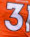
Number: 3